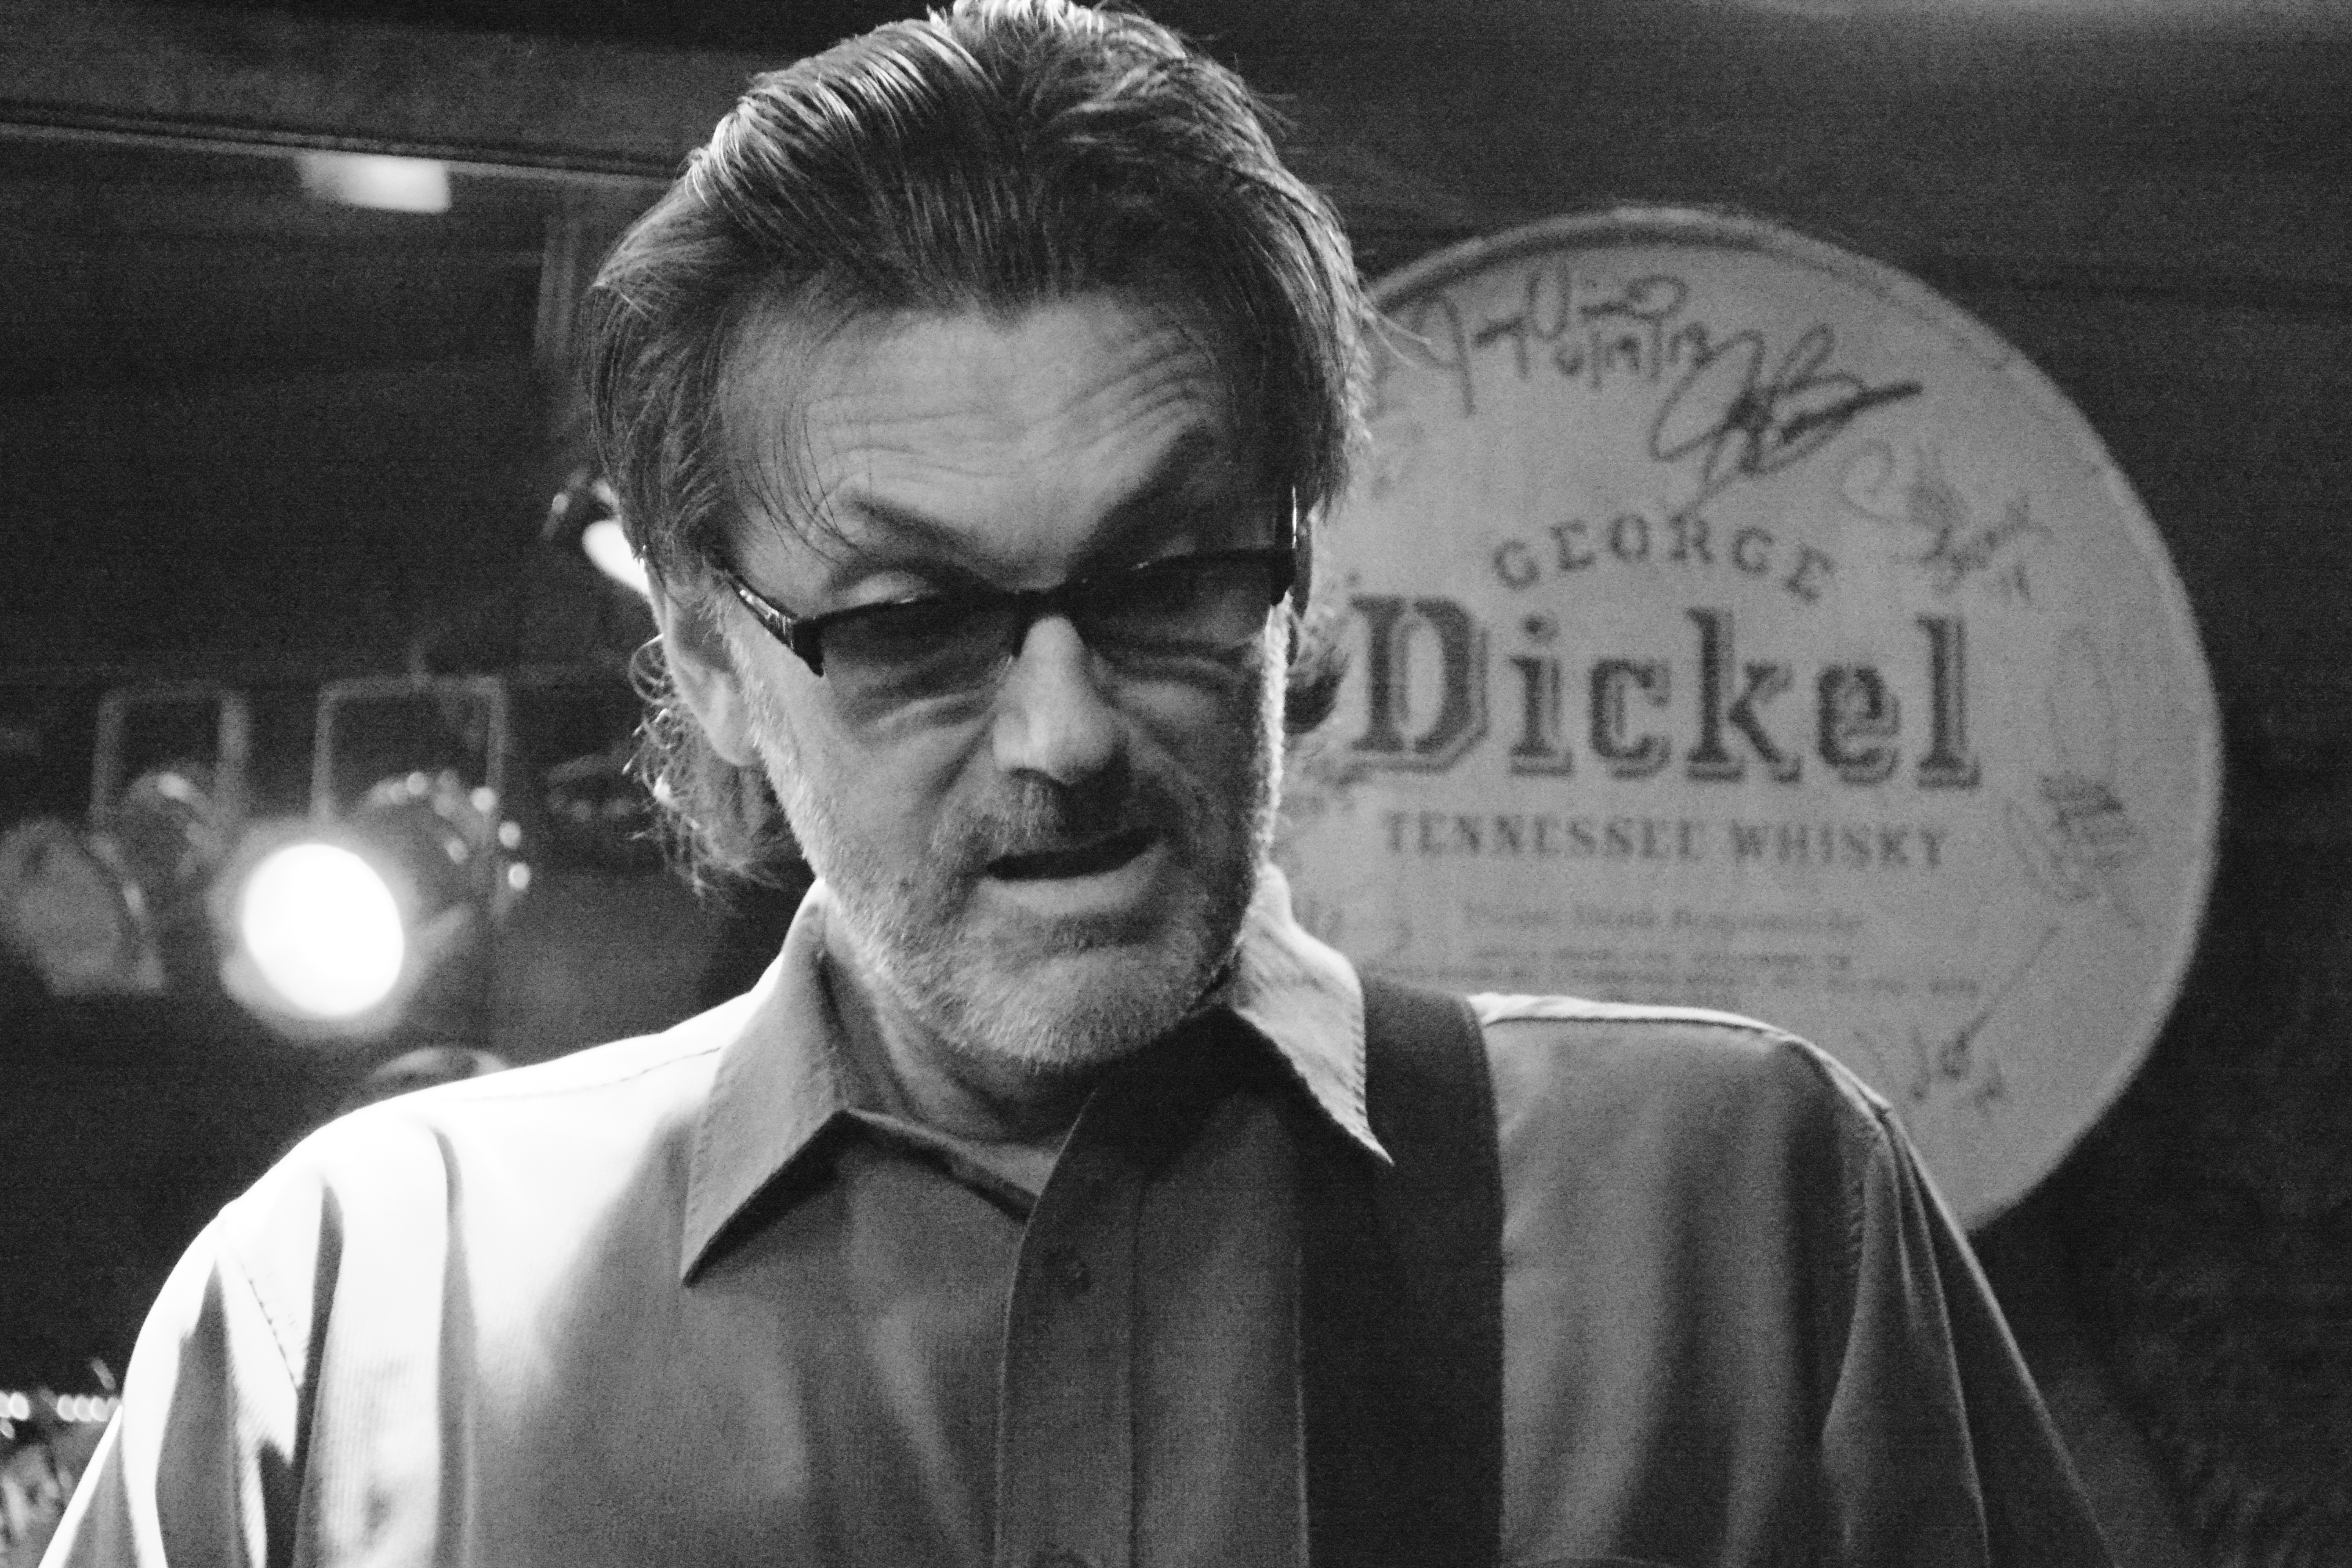
person, black and white, monochrome, monochrome photography